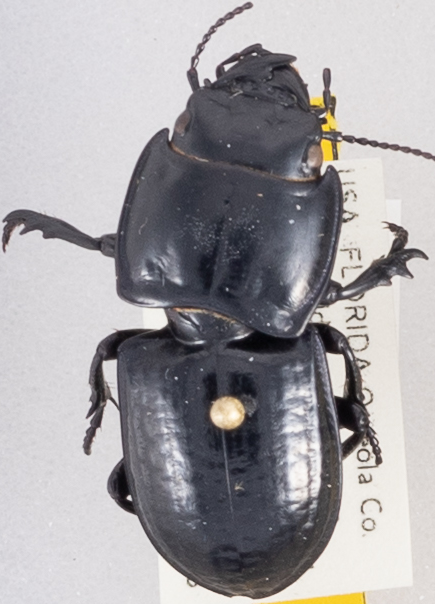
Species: Pasimachus sublaevis
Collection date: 2019-10-08
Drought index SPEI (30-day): -2.09
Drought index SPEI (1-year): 0.184
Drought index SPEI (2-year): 0.8